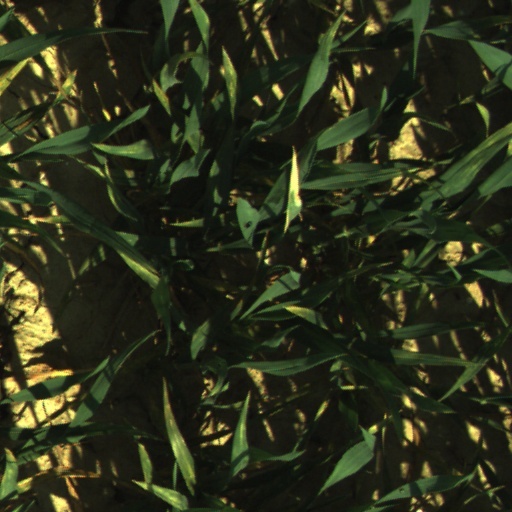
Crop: wheat